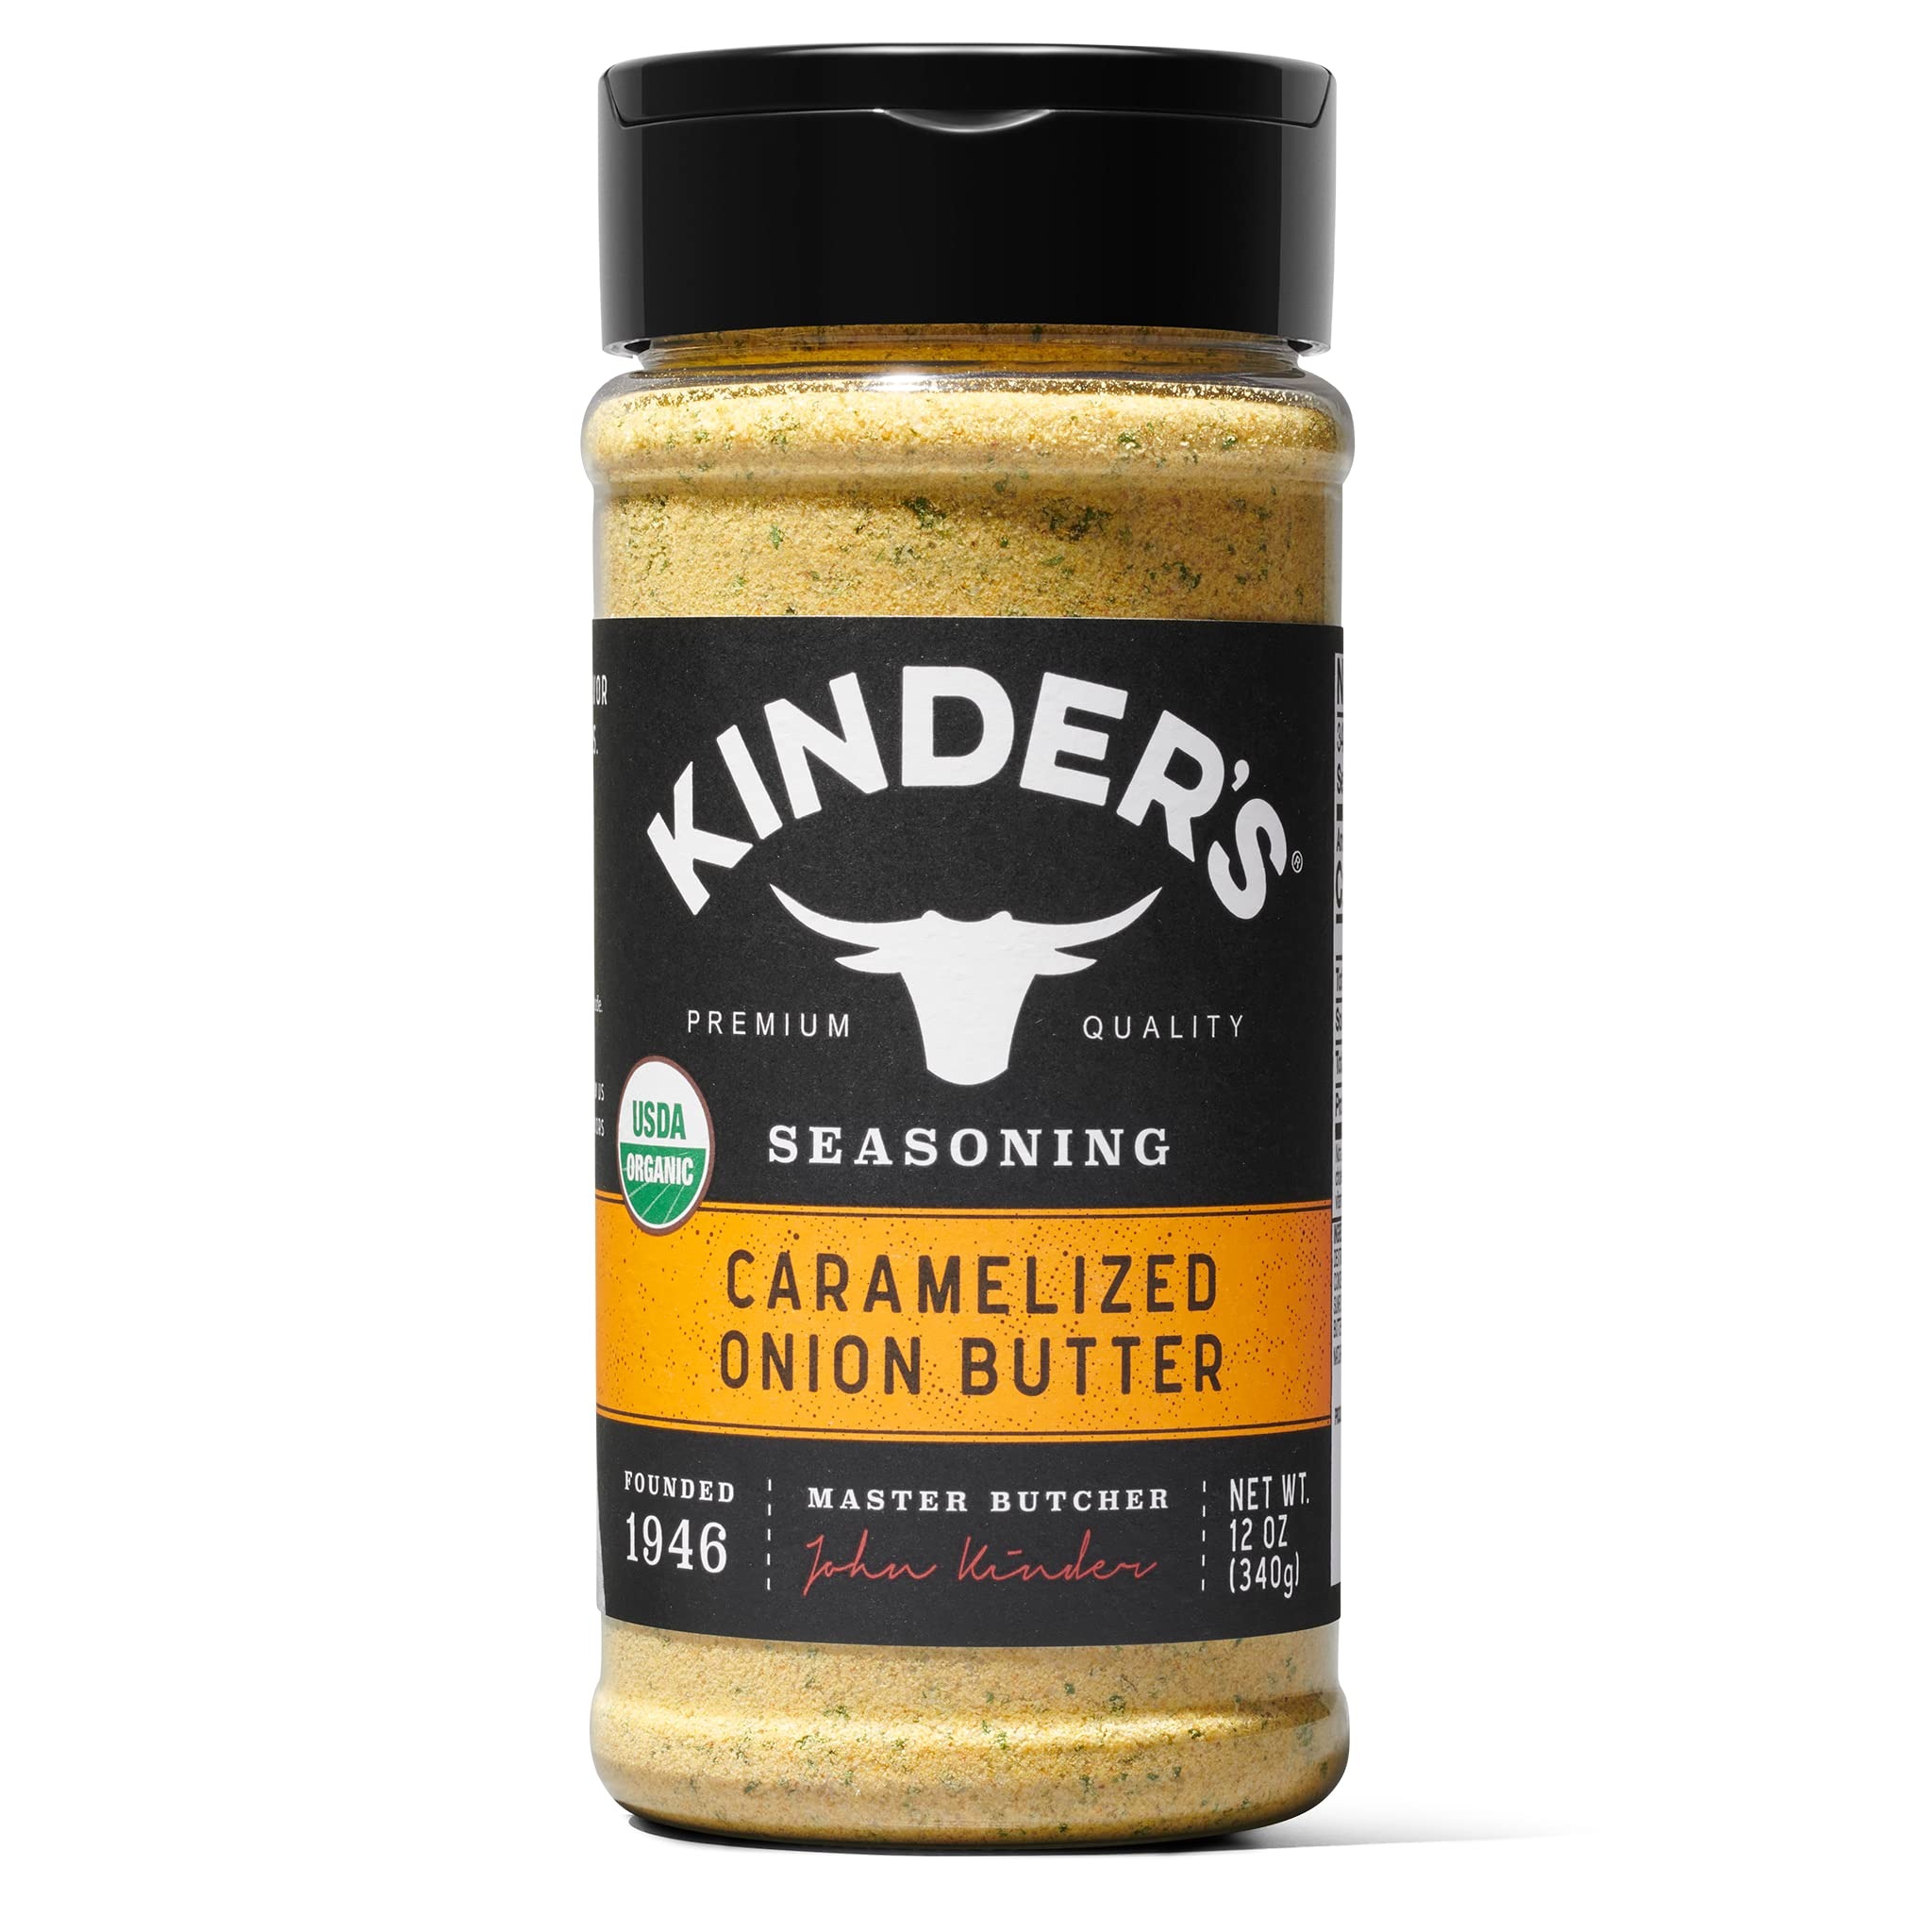
Item Name: Kinder's Organic Caramelized Onion Butter, Premium Quality Seasoning, MSG Free, USDA Certified Organic, 12 oz
Bullet Point 1: Our new Caramelized Onion Butter Seasoning is inspired by the rich taste of onions cooked low and slow with butter. We start with toasted onions and real dairy butter and blend in garlic and sea salt for a versatile balance of salty and sweet. This flavorful seasoning is great on steak, burgers, chicken, veggies…just about anything. We can’t wait for you to try it.
Bullet Point 2: Elevate your everyday cuisine with Kinder’s Premium Organic Caramelized Onion Butter. Whether making burgers on the grill, smoker or oven, incorporate our Caramelized Onion Butter to bring your burgers to the next level.
Bullet Point 3: Great flavor starts with a careful selection of ingredients. Kinder's Caramelized Onion Butter is USDA Organic Certified, Non-GMO, and MSG-free.
Bullet Point 4: To use, shake our spice blend generously on burger patties, meat, and veggies before cooking and when ready to serve, sprinkle liberally for even more Caramelized Onion Butter flavor.
Bullet Point 5: Whether used on burgers, steaks, eggs, chicken or veggies, the bold and rich flavor of Caramelized Onion Butter is a cut above the rest.
Bullet Point 6: We've been Obsessed with Quality Since 1946, following Master Butcher John Kinder's desire to share premium quality food with the world.
Value: 12.0
Unit: Ounce

Price: 14.7